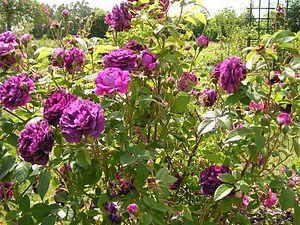
Rosa gallica, le rosier de France ou rosier de Provins, est une espèce de rosier originaire d'Europe centrale et méridionale et d'Asie mineure de la Turquie au Caucase.